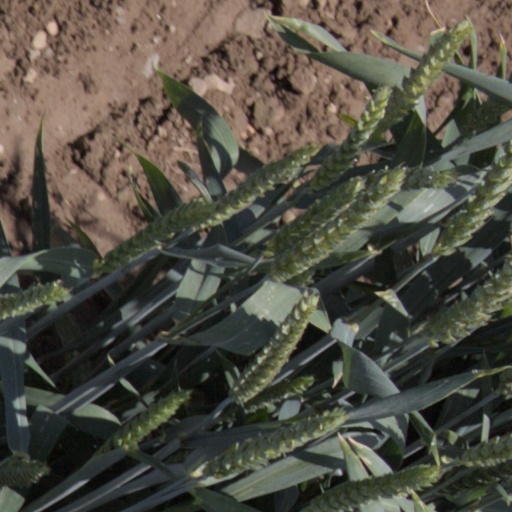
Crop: wheat